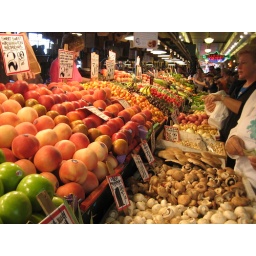
Pike fish market in Seattle